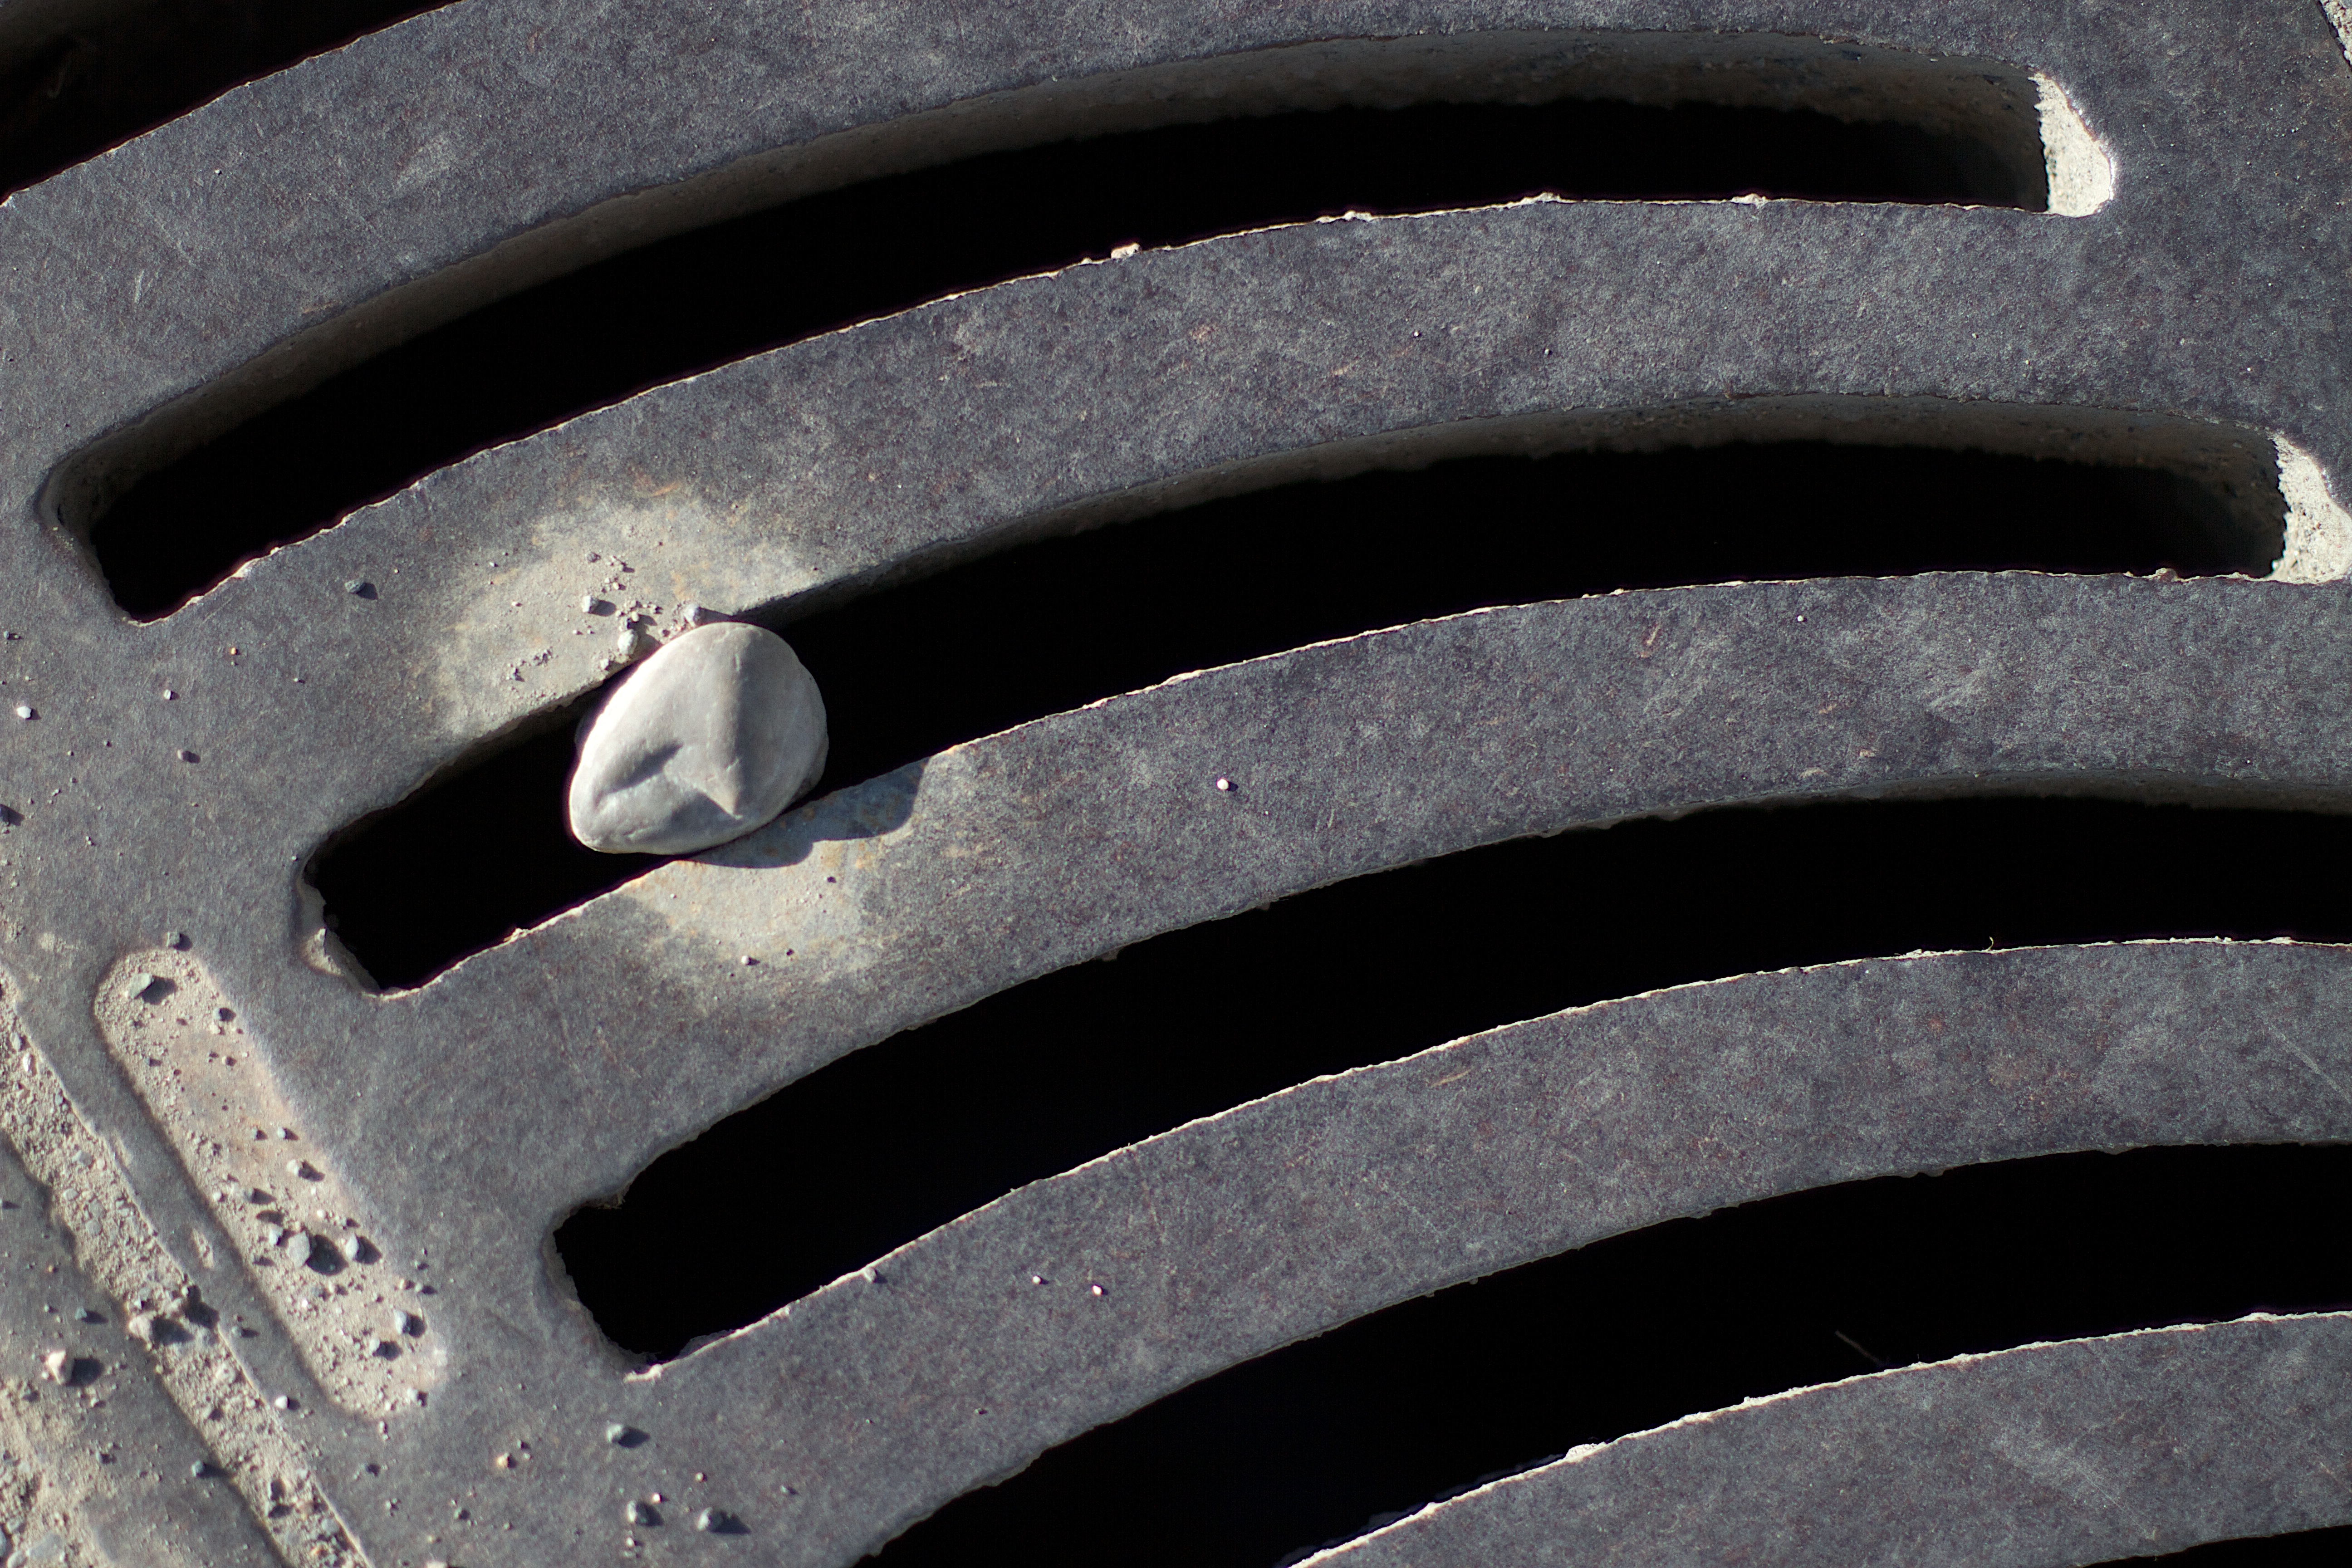
wheel, steering wheel, tire, bumper, rim, rss, tread, auto part, automotive exterior, automotive tire